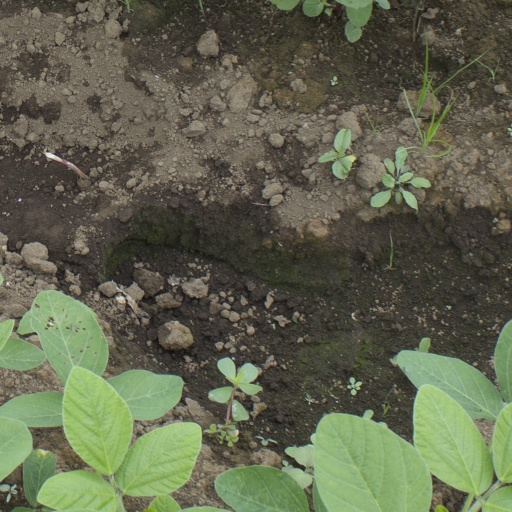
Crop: soybean